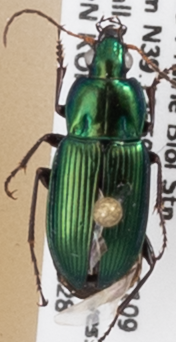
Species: Poecilus chalcites
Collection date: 2019-08-28
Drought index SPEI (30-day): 2.09
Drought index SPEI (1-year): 1.69
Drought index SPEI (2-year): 0.8